Nai Palm

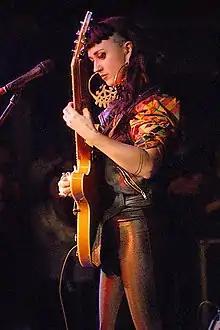
Nai Palm in 2015

Naomi Saalfield (born 15 May 1989), known professionally as Nai Palm, is an Australian musician, best known as the vocalist, guitarist and occasional pianist for the jazz/funk band Hiatus Kaiyote.